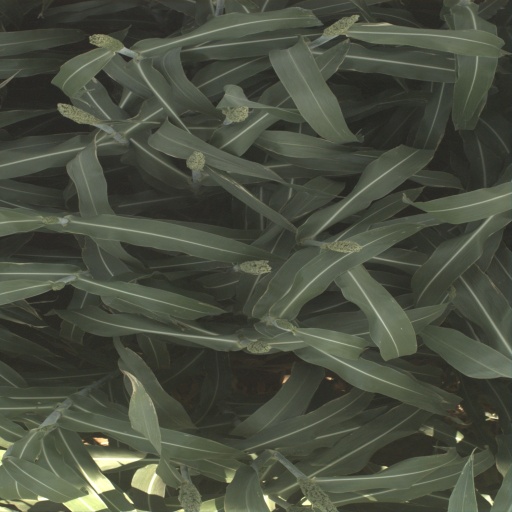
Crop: sorghum